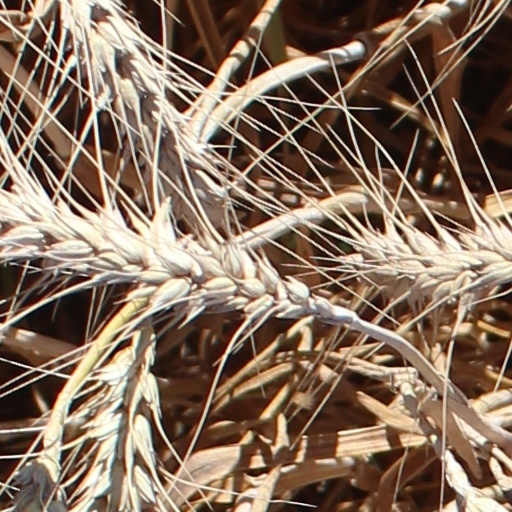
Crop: wheat